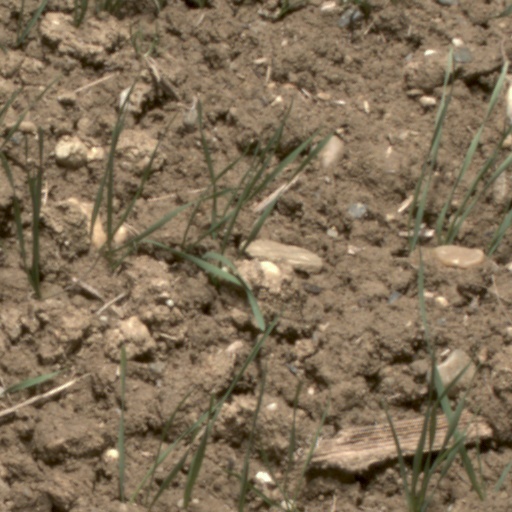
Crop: wheat